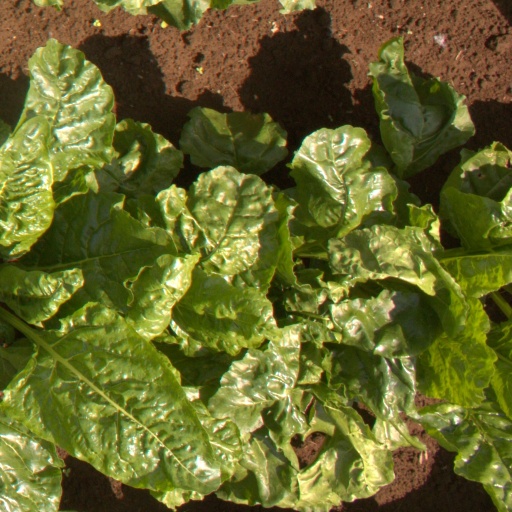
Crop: sugar beet